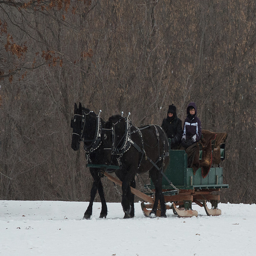
Two individuals being pulled in a slay by horses.
Two people ride in a horse drawn sled.
A couple of black horses walking across a snow covered field.
A sled pulled by two horses across the snow.
Two horses pulling a wagon with people in it